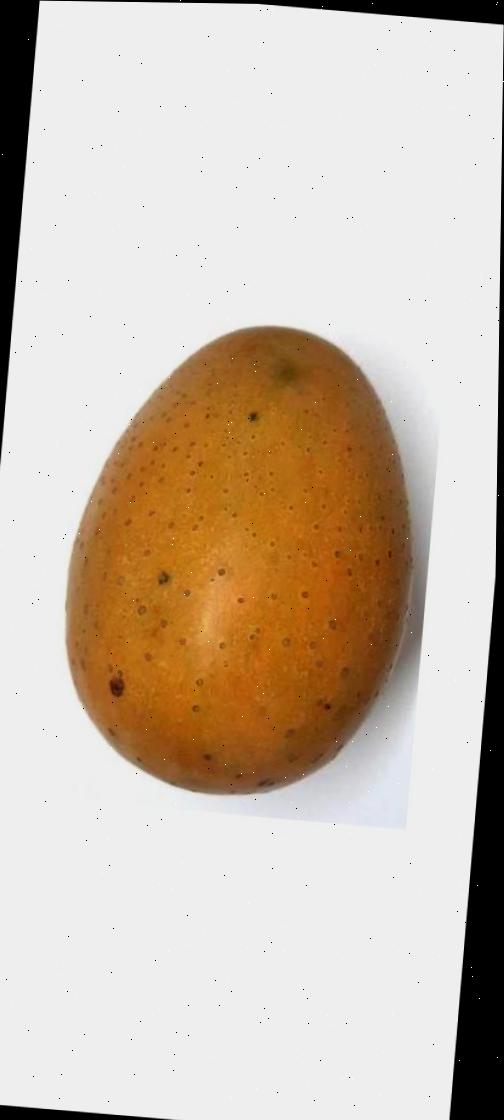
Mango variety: Gourmoti